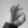
ASL letter: F